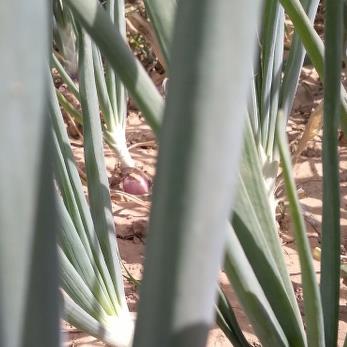
Crop: Onion
Condition: healthy-leaf